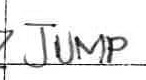
Label: jump